Central America

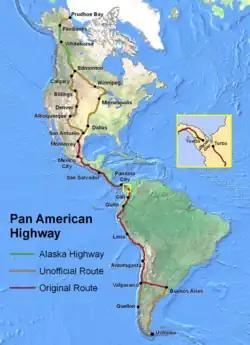
Pan-American Highway slices through Central America

Central America is geologically very active, with volcanic eruptions and earthquakes occurring frequently, and tsunamis occurring occasionally. Many thousands of people have died as a result of these natural disasters.